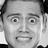
Emotion: sad